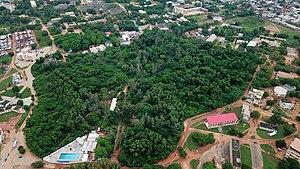
Jardin botanique et zoologique de l'Université d'Abomey-Calavi (Situé au cœur de l'Université d'Abomey-Calavi, il a été créé en 1970 par l'émérite Edouard ADJANOHOUN)garde
Le jardin botanique et zoologique de l’université d’Abomey-Calavi — encore appelé jardin botanique et zoologique professeur émérite Édouard Adjanohoun — est créé en 1970 par feu le professeur Édouard Adjanohoun, premier botaniste noir et premier recteur de l’Université du Dahomey.
Édouard Joshua Adjanohoun est un universitaire béninois né le 5 novembre 1928 à Ouidah et mort le 16 janvier 2016 à Bruges en France. Il a été le premier botaniste noir et premier recteur de l’université du Dahomey aujourd’hui Université d’Abomey-Calavi.
Abomey-Calavi est une ville du sud du Bénin, chef-lieu de la commune du même nom. Elle est située à 18 kilomètres au Nord de Cotonou, la capitale économique du Bénin. Avec plus de 600 000 habitants en 2013, elle est la deuxième commune la plus peuplée du Bénin, juste après Cotonou.